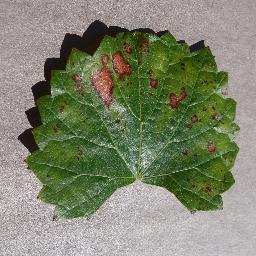
Label: Grape___Esca_(Black_Measles)